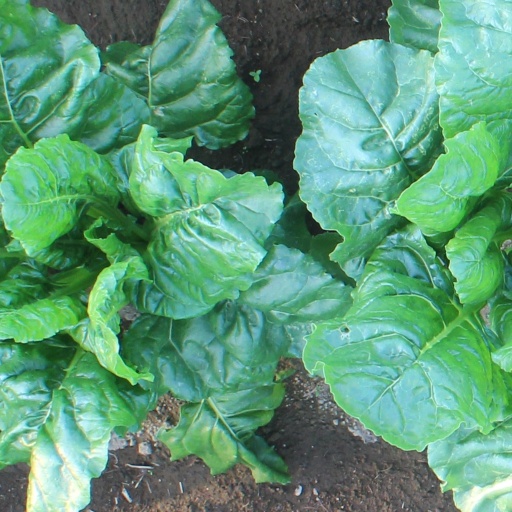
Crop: sugar beet